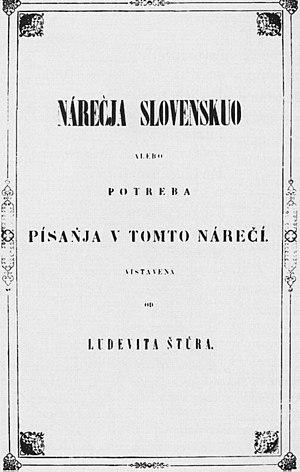
Ľudovít Štúr, né le 28 octobre 1815 à Uhrovec dans le district de Bánovce nad Bebravou en Slovaquie et mort le 12 janvier 1856 à Modra, dans le district de Pezinok en Slovaquie, est un homme politique, philosophe, historien, linguiste, enseignant, écrivain, poète, journaliste d'opinion, romancier, rédacteur et pédagogue slovaque.